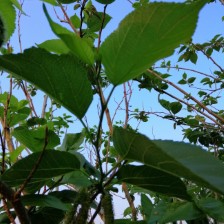
Variety: TaiwanMeacho